Syracuse, New York

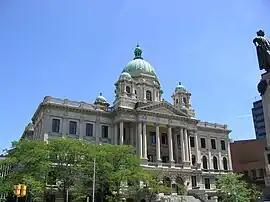
County Courthouse at Columbus Circle

One of Syracuse's major research universities is Syracuse University, located on University Hill. It had an enrollment of 22,484 for the 2017–2018 academic year.